Chengdu North railway station

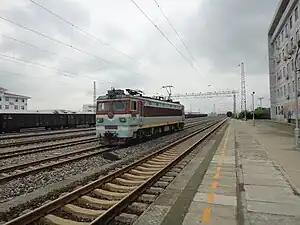

Chengdu North railway station is a classification yard in Xindu District, Chengdu, Sichuan, China. It covers an area of 287,000 square meters. It is the largest classification yard in the Southwest China.